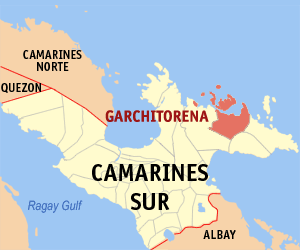
Garchitorena est une municipalité de la province de Camarines Sur, aux Philippines.